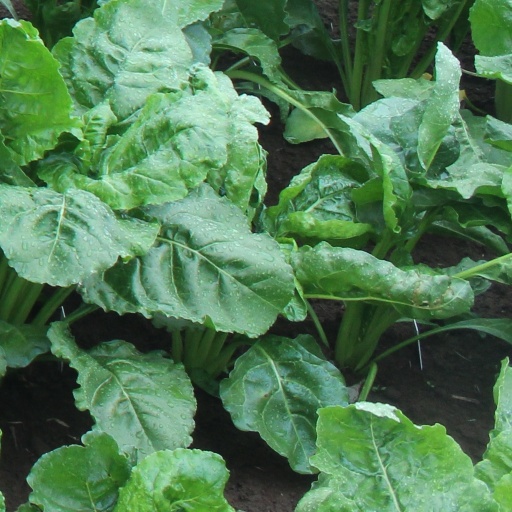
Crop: sugar beet